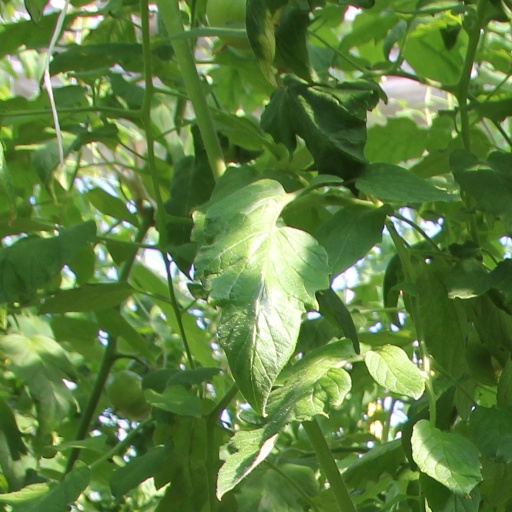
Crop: tomato